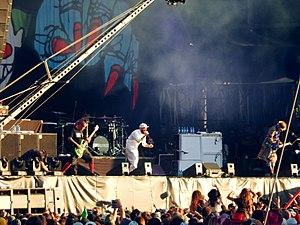
Limp Bizkit au Hellfest 2015
Limp Bizkit est un groupe de nu metal américain, originaire de Jacksonville, en Floride. Grand représentant du nu metal de par son mélange entre rap et metal, le groupe définit néanmoins sa musique comme étant du « pimp-rock ». En 2010, Limp Bizkit dénombre 35 millions d'albums vendus à travers le monde. Le nom du groupe est une déformation de Limp Biscuit.